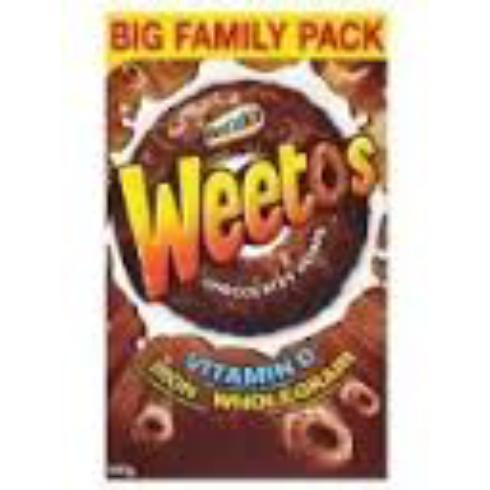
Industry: Food